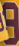
Number: 9